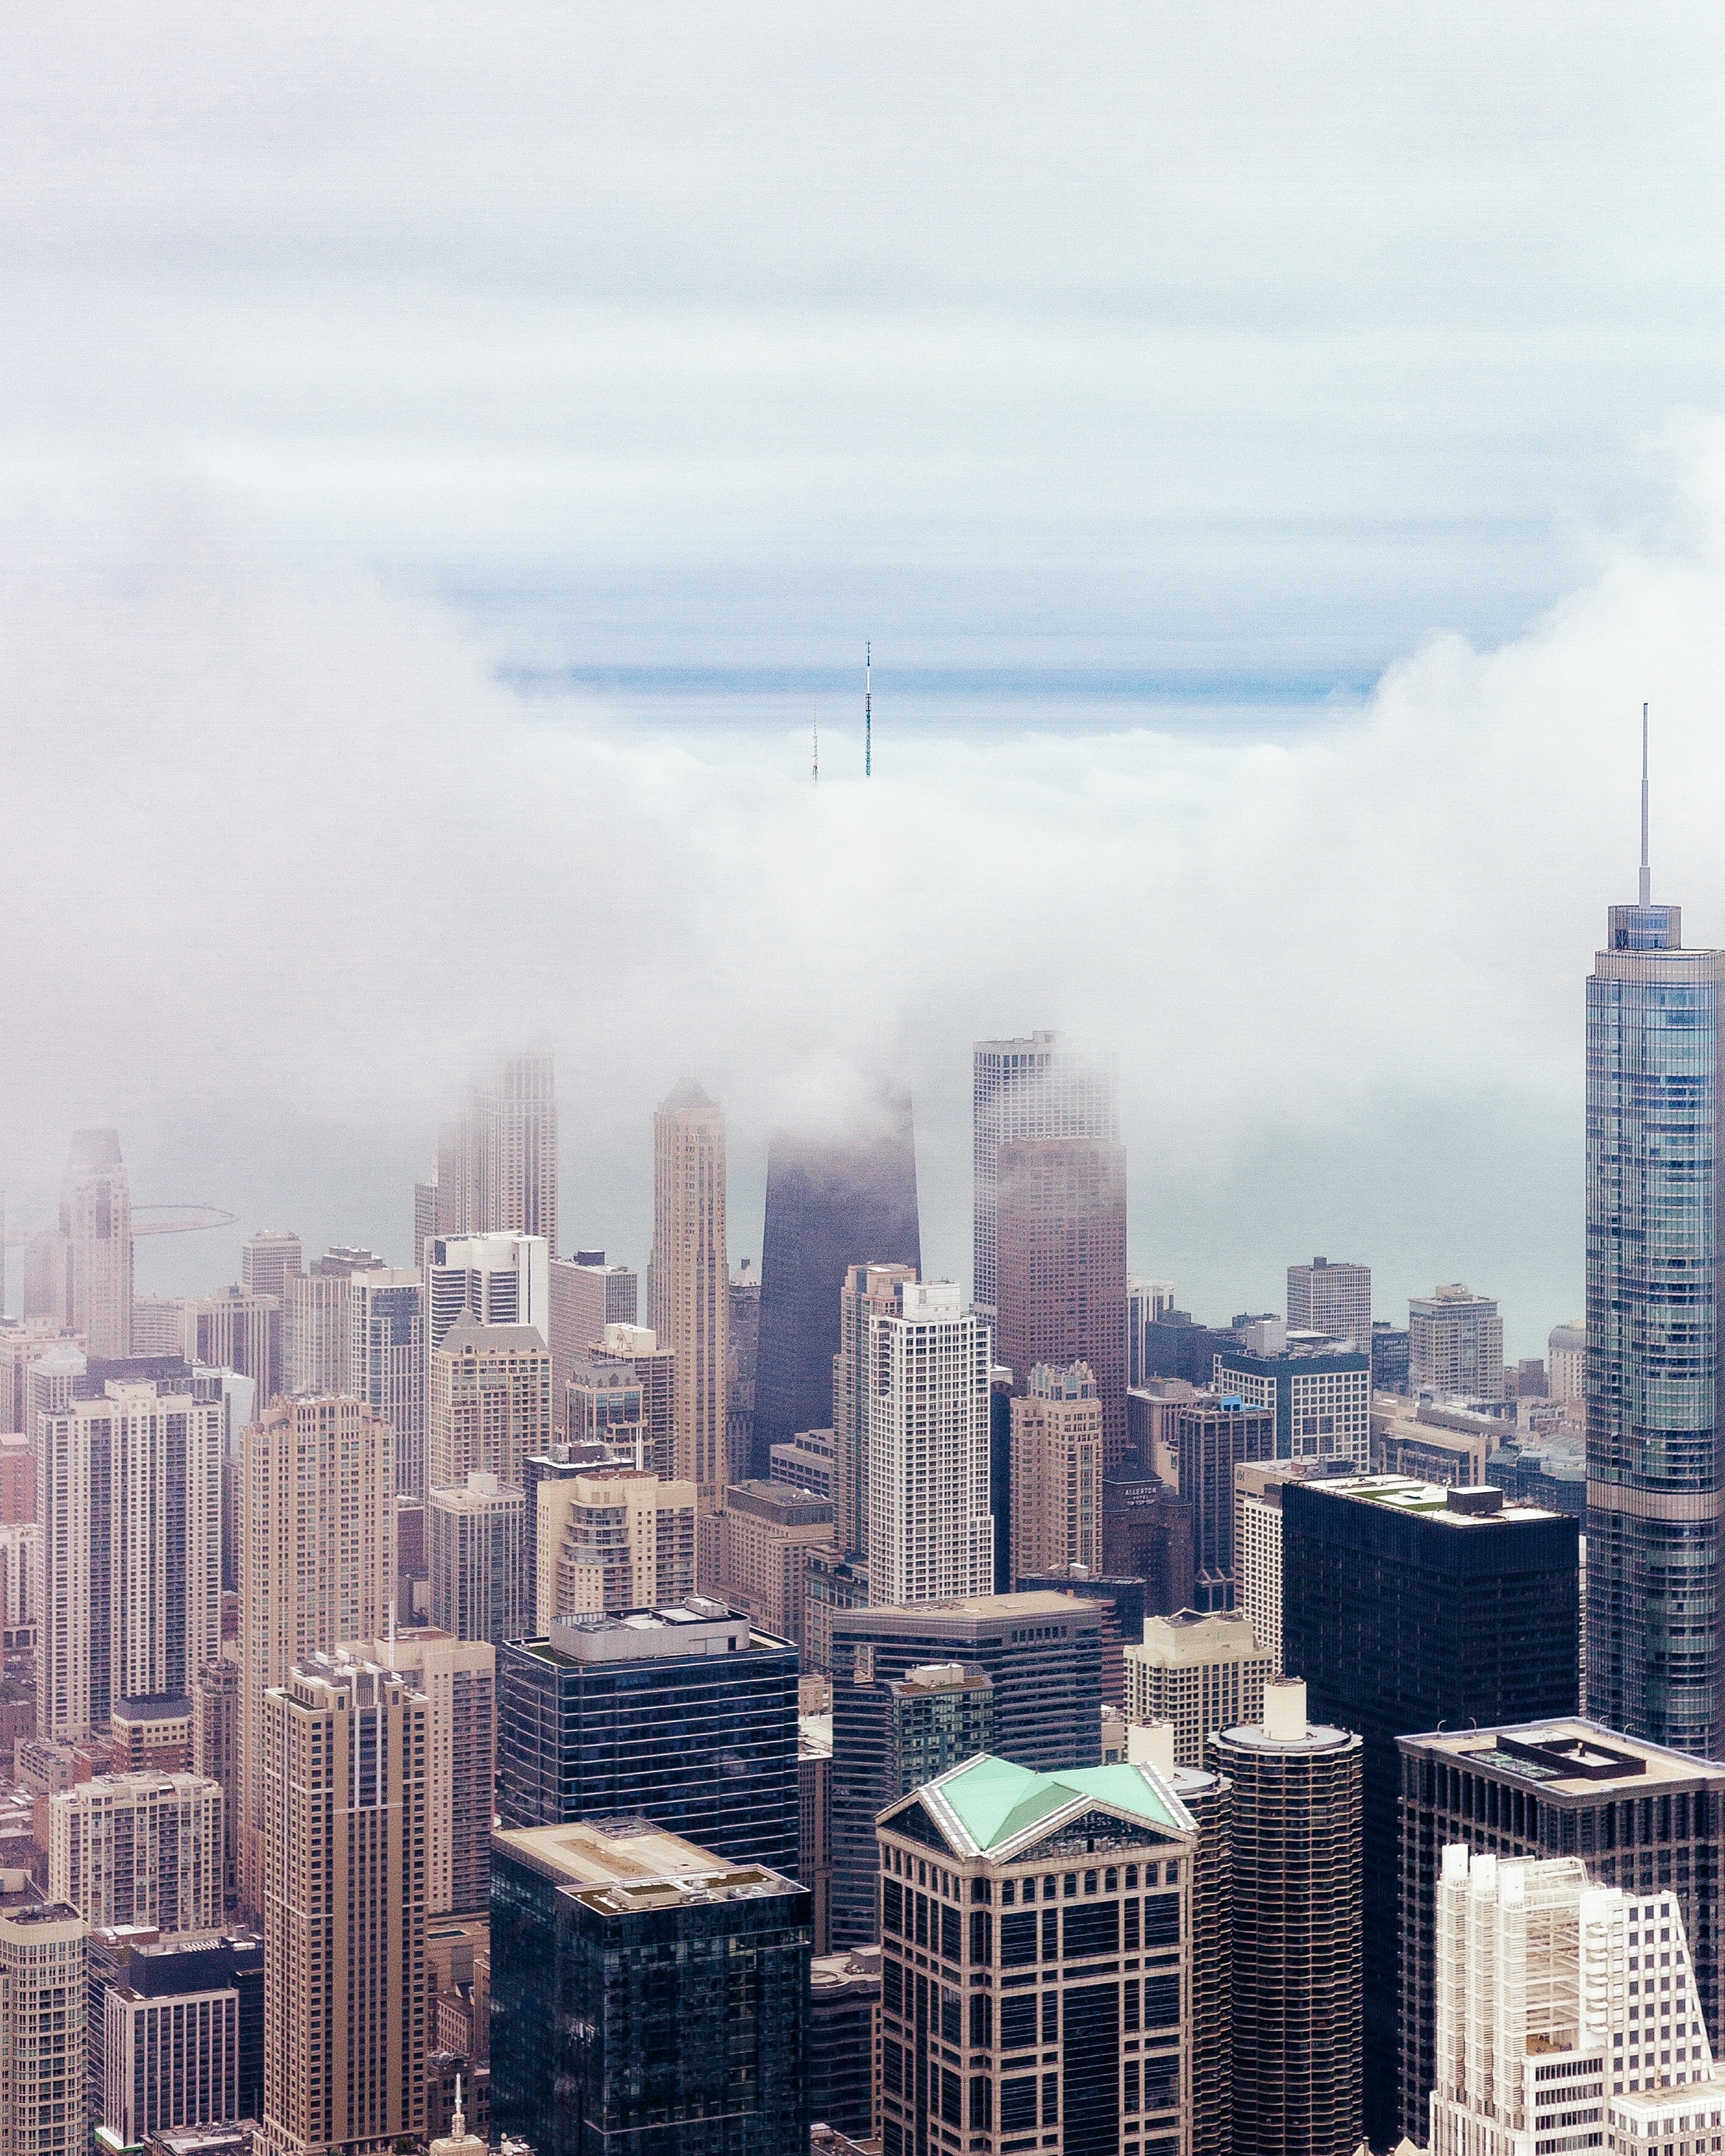
horizon, cloud, skyline, building, city, skyscraper, cityscape, downtown, tower, haze, tower block, metropolis, urban area, residential area, geographical feature, atmospheric phenomenon, human settlement, atmosphere of earth, metropolitan area